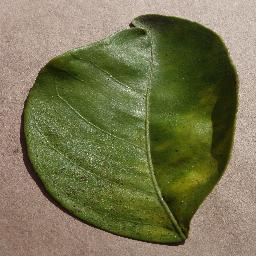
Label: Orange___Haunglongbing_(Citrus_greening)